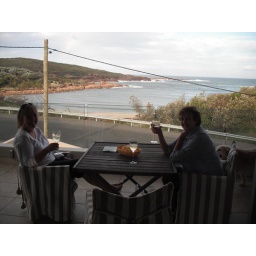
about 2hrs up the coast from Sydney at Holly's parent's new house in Nelson Bay